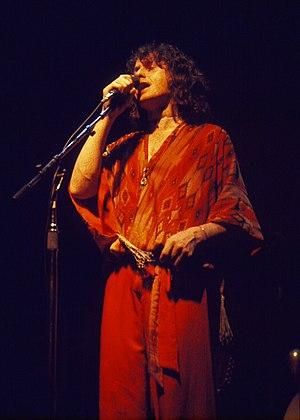
Jon Anderson, né le 25 octobre 1944 est un auteur-compositeur-interprète et musicien britannique, surtout connu en tant que chanteur du groupe Yes et du duo Jon and Vangelis, ainsi que pour son association avec Jean-Luc Ponty dans le Anderson Ponty Band et finalement pour son travail avec Roine Stolt sur l'album Invention of Knowledge.